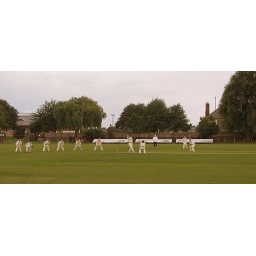
Stockton set an attacking field in a vain attempt to bowl Newcastle out